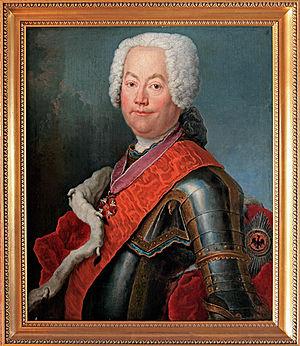
Auguste-Louis est prince d'Anhalt-Köthen de 1728 à sa mort.